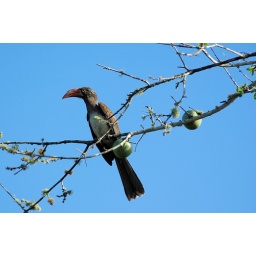
Crowned hornbill in a monkey apple tree.